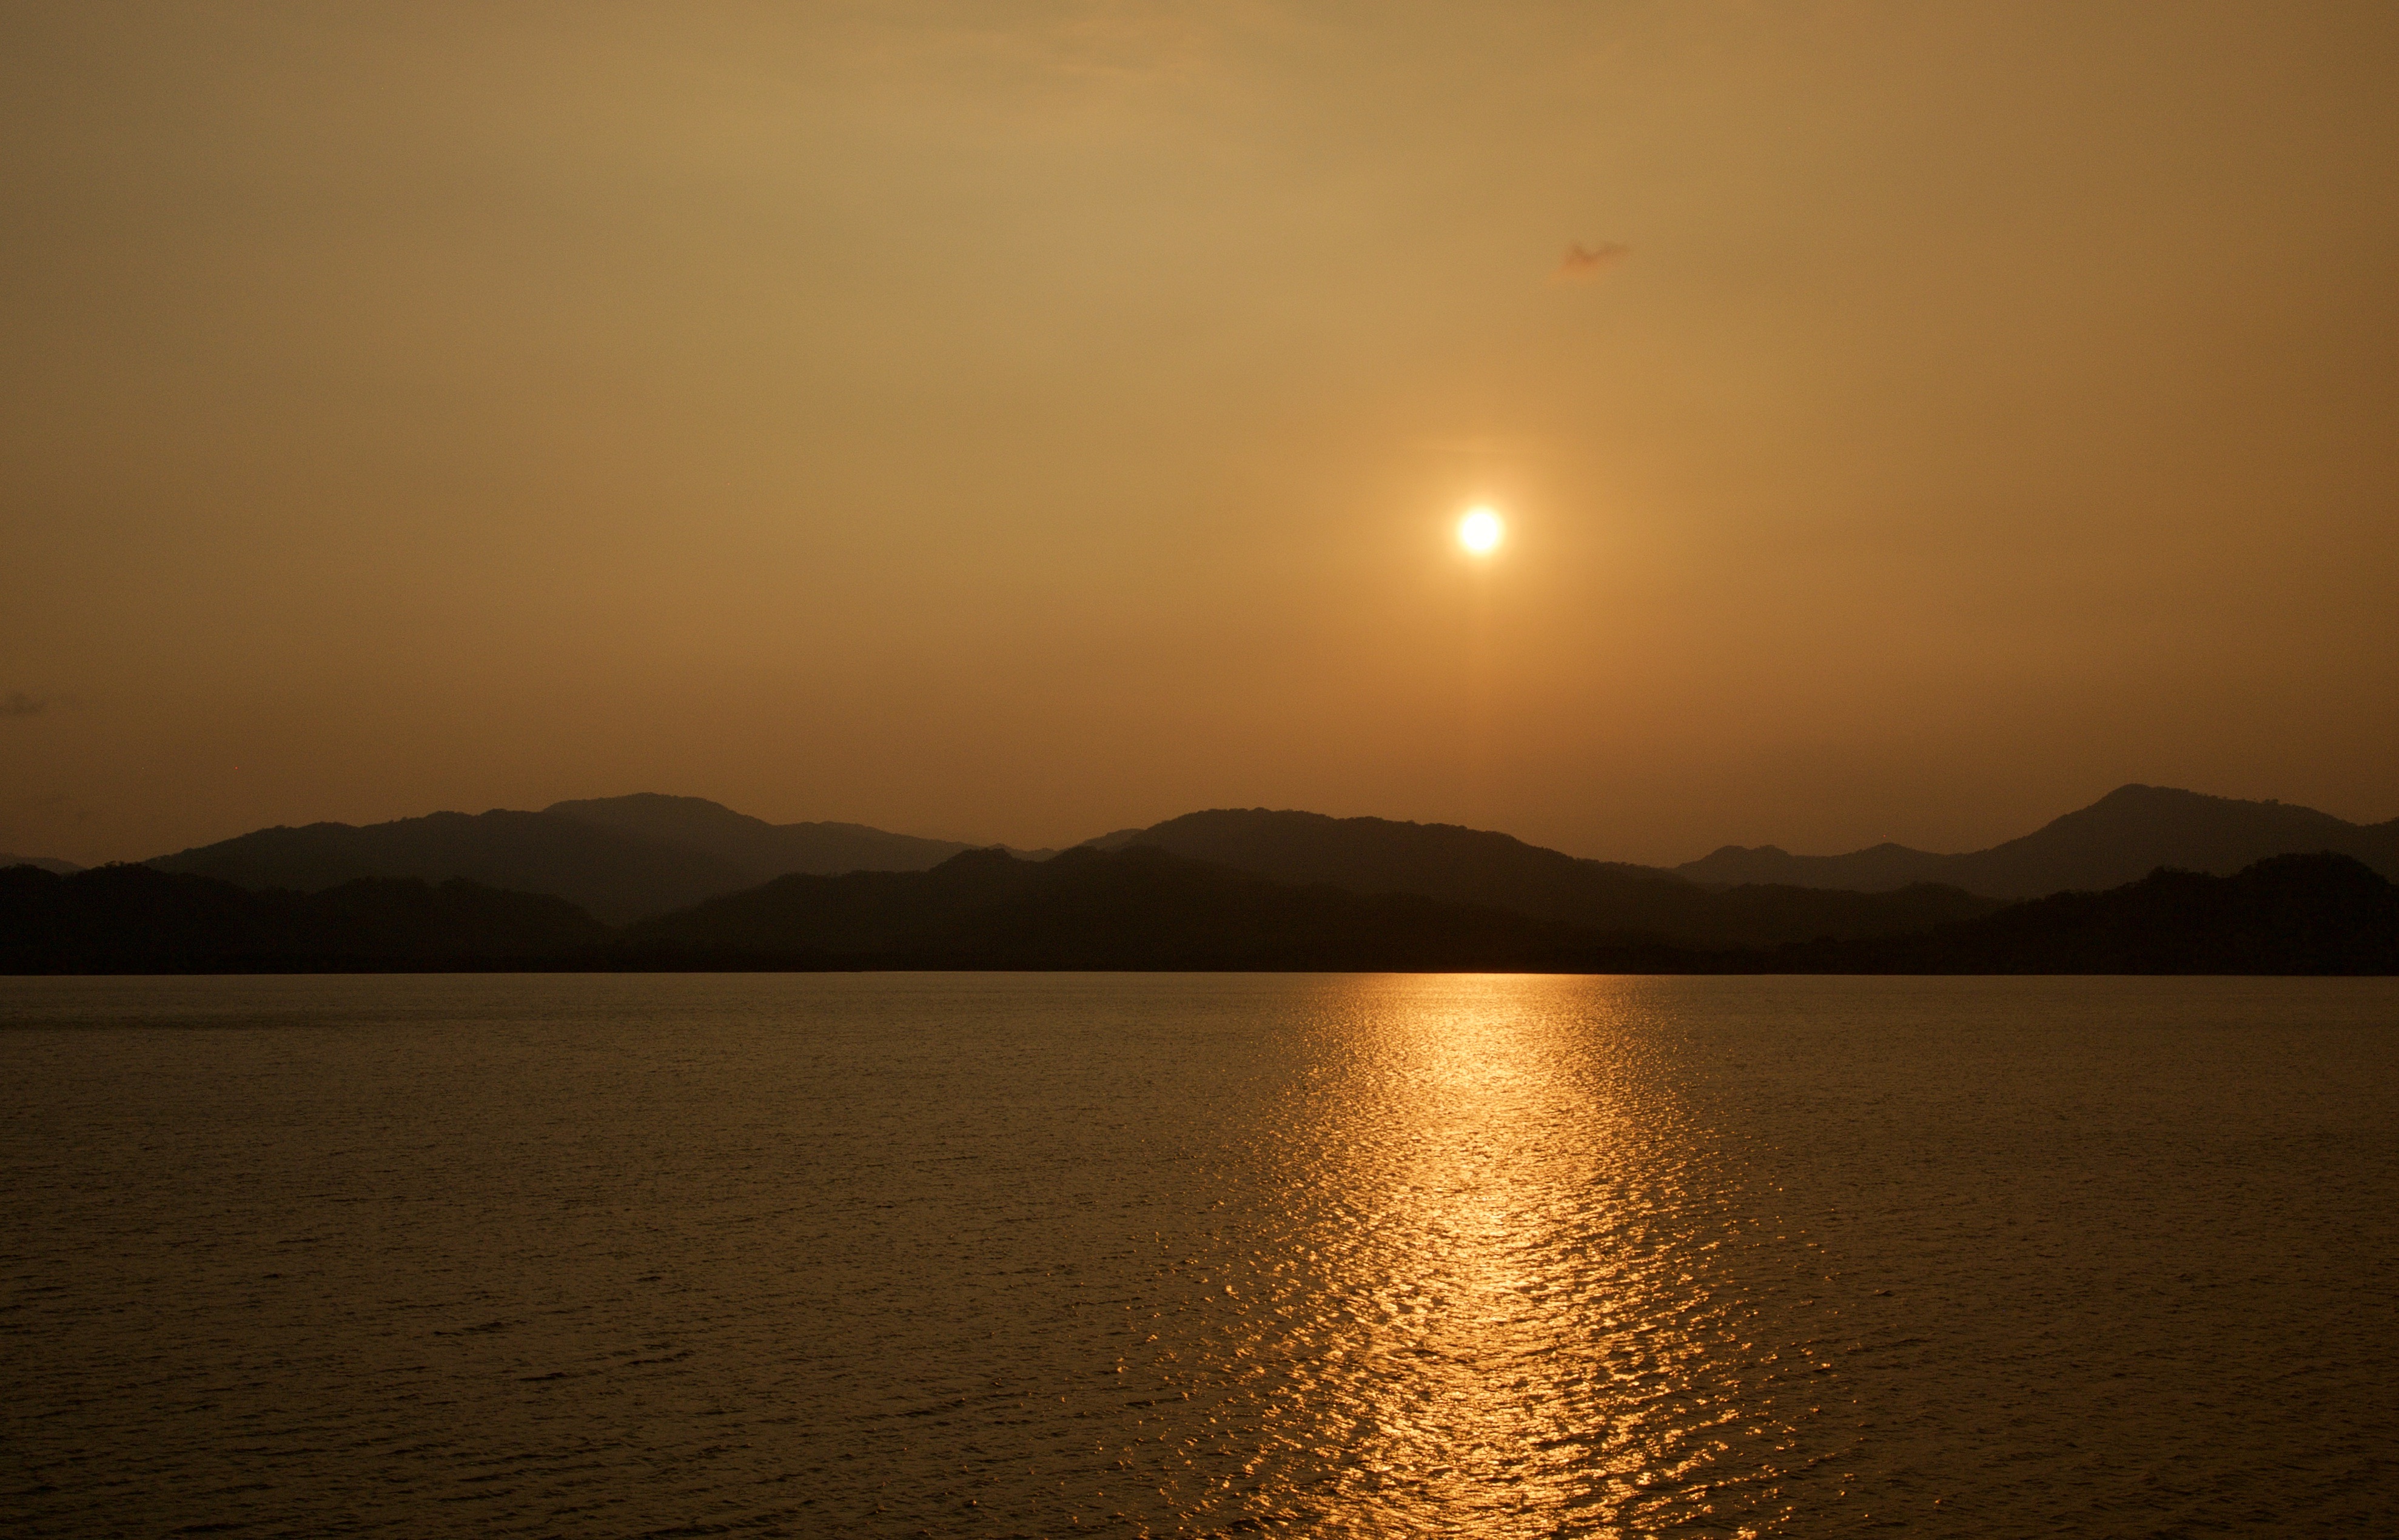
sea, horizon, sun, sunrise, sunset, sunlight, morning, lake, dawn, atmosphere, dusk, evening, reflection, reservoir, loch, afterglow, astronomical object, atmospheric phenomenon